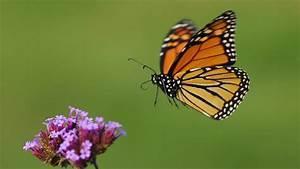
butterfly